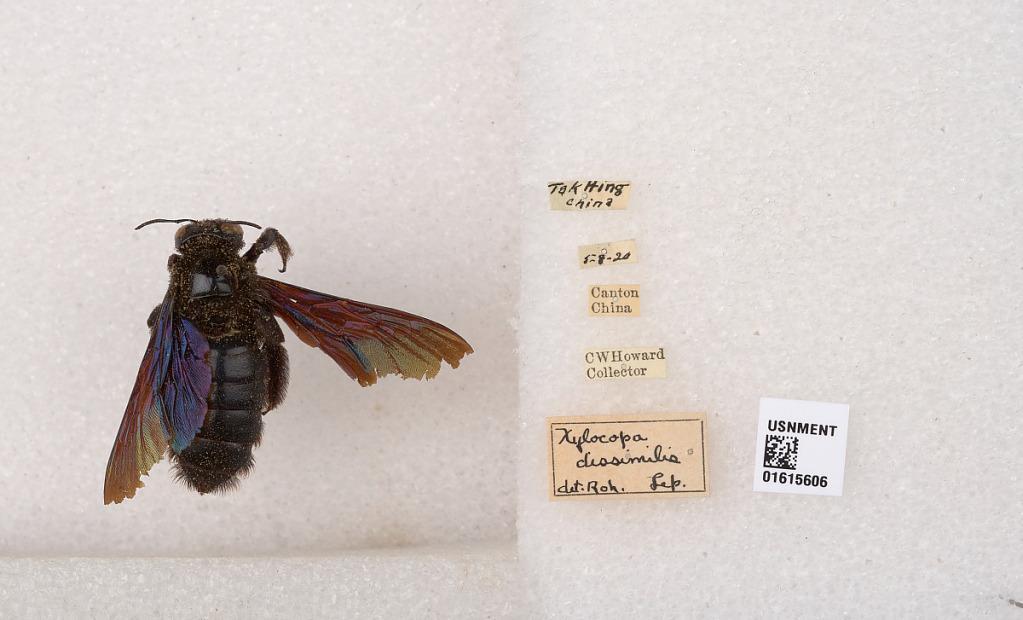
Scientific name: Xylocopa (Biluna) nasalis nasalis Westwood
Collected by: C. Howard
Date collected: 1920-5-8
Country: China
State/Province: Guangdong
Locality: TakHing | Canton
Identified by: Roh.